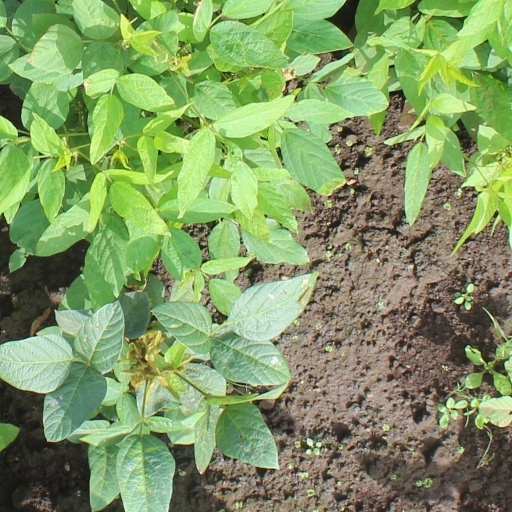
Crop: soybean